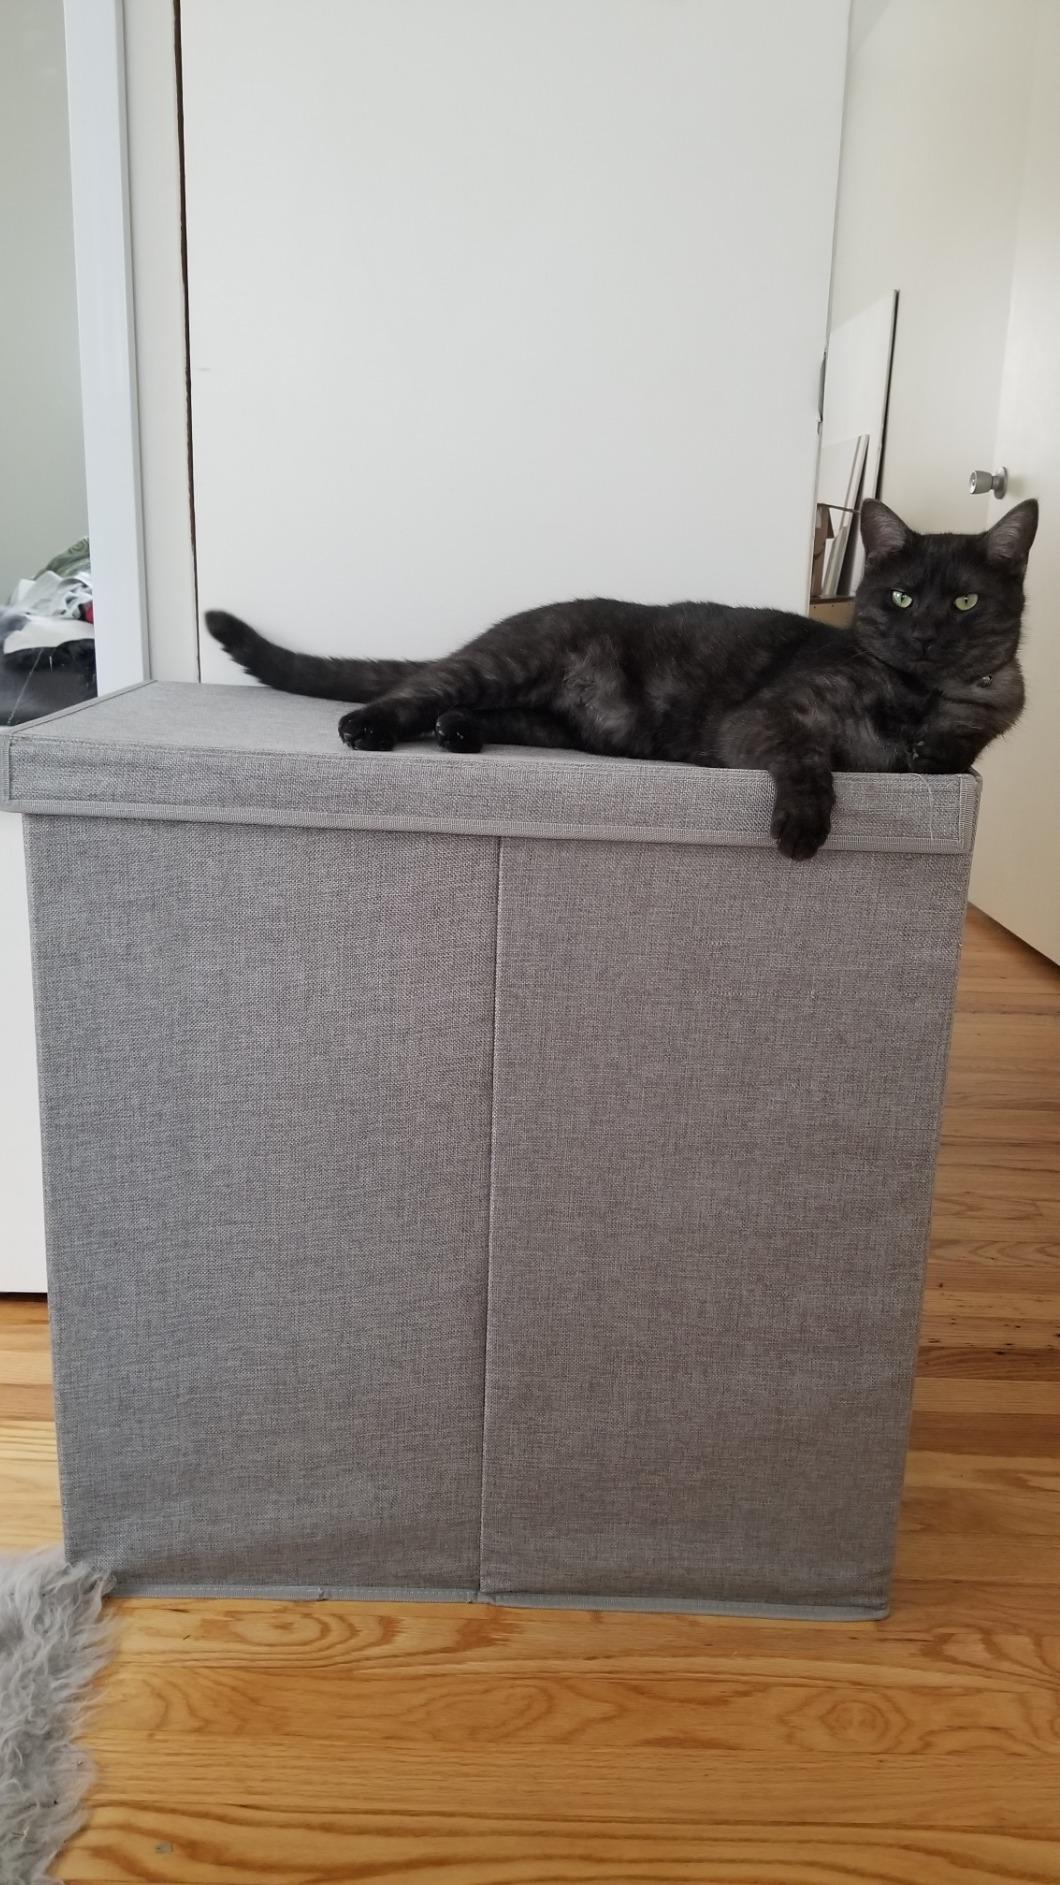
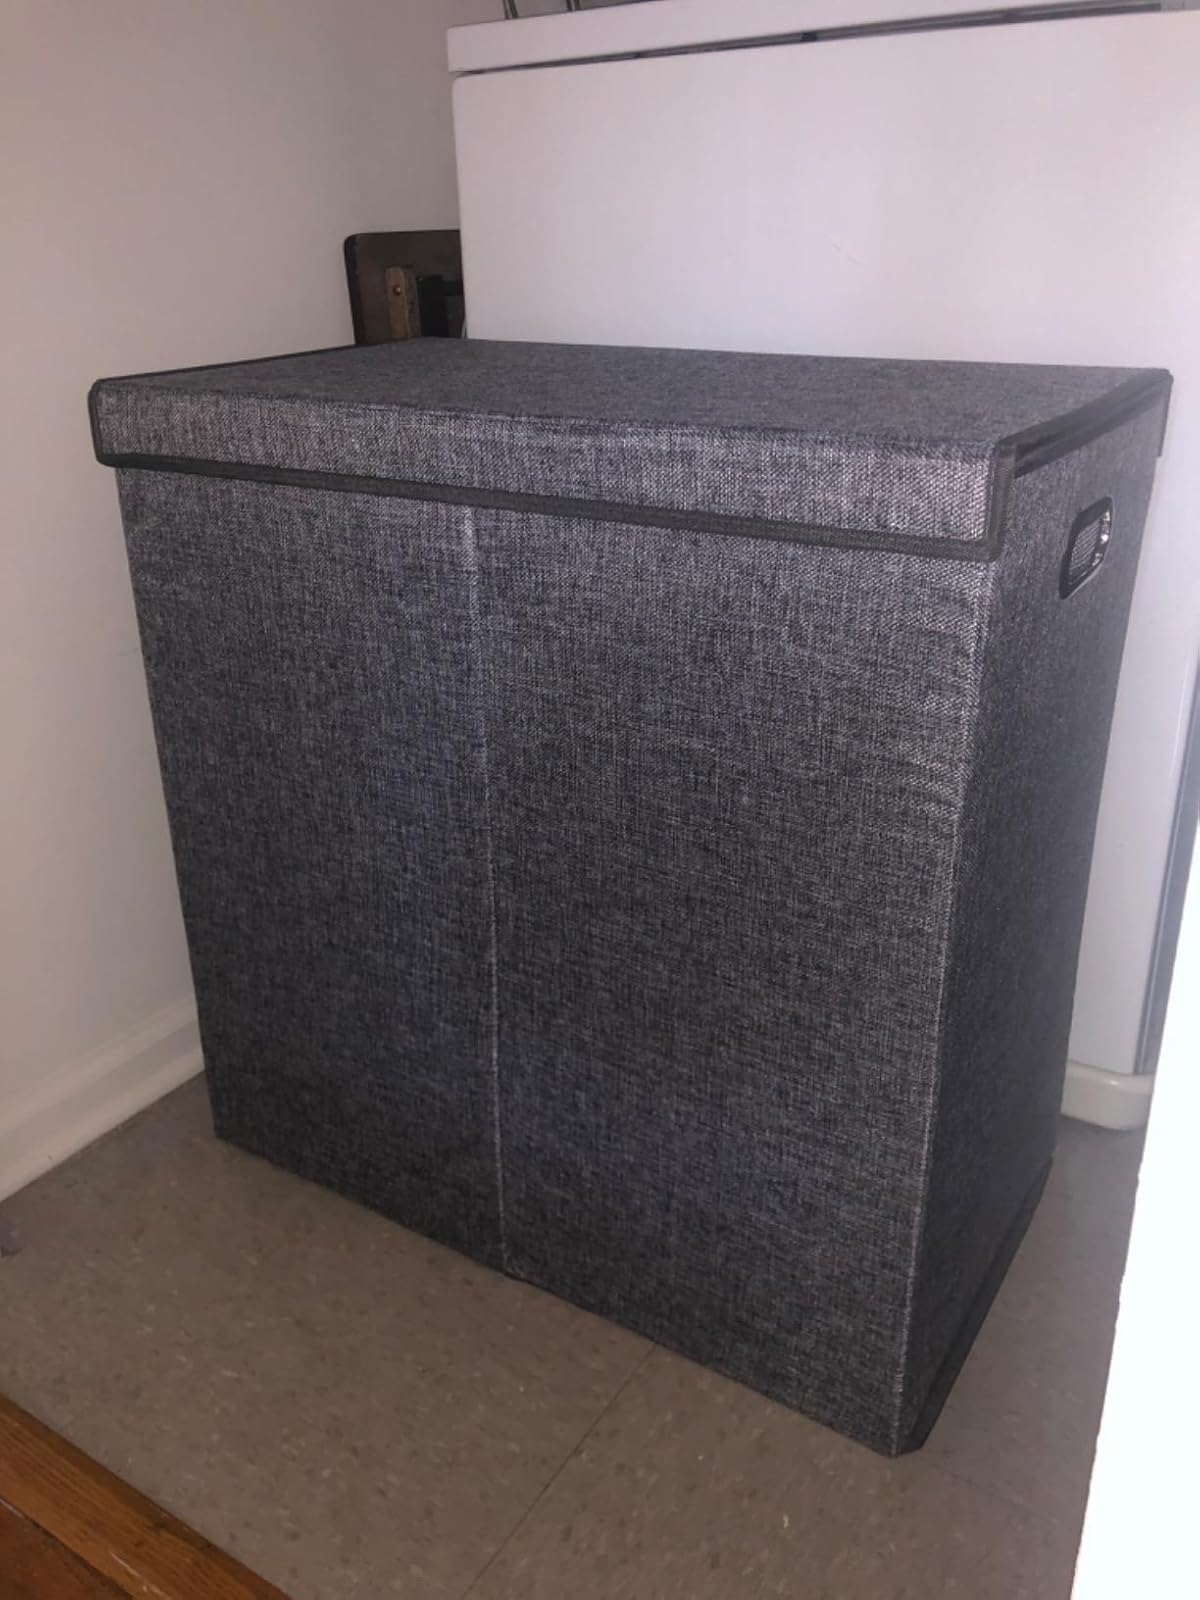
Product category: items_hamper
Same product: yes